Antonov An-2

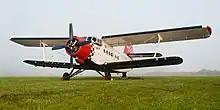
On the static display of "Oldtimer Fliegertreffen" Hahnweide 2011

Initial production was at State Factory 473 in Kiev, Ukrainian SSR, where the majority of up to 5,000 units had been produced by 1960. Later Soviet production (after 1965, of model An-2M especially) was at State Factory 464 at Dolgoprudniy, Russian SFSR. After 1960, most An-2s were constructed at Poland's WSK factory in Mielec. It is believed that over 13,000 were built in Poland before manufacturing ended in 1991.